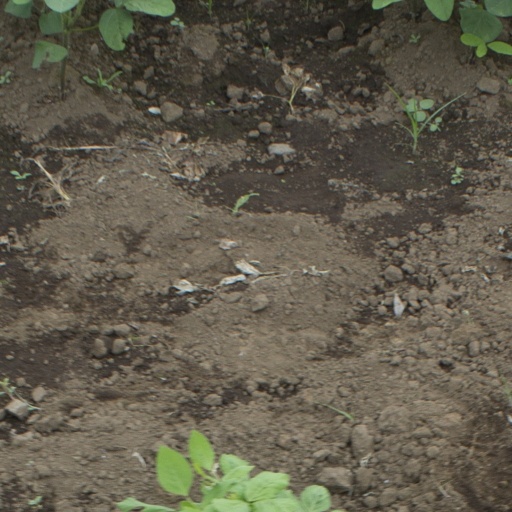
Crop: soybean